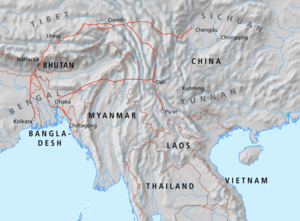
Den gamle te-handelsrute
Kort over Den gamle te-handelsrute
Den gamle te-handelsrute eller chamadao, der nu generelt kaldes "den gamle te-hesterute" eller chamagudao var et netværk af karavanestier, der snoede sig gennem bjergene i Sichuan, Yunnan og Guizhou i det sydvestlige Kina. Den kaldes også undertiden for "den sydlige silkevej". Ruten forlængedes til Bengalen i Sydasien.